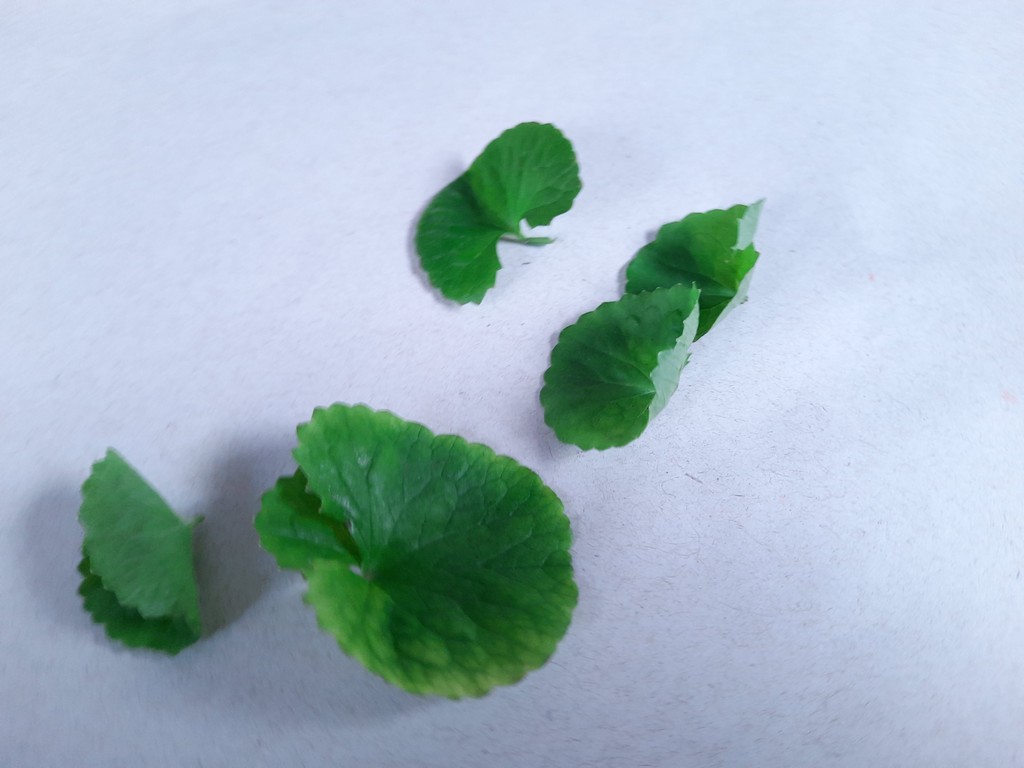
Label: Healthy